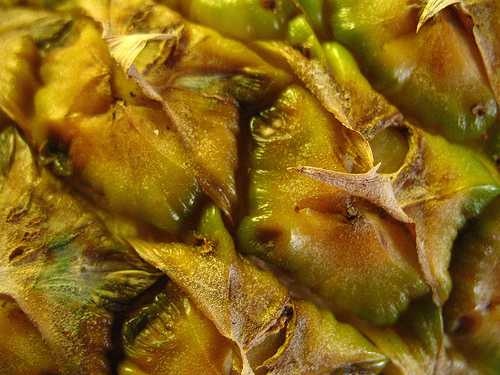
Label: Pineapple